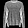
Label: Pullover